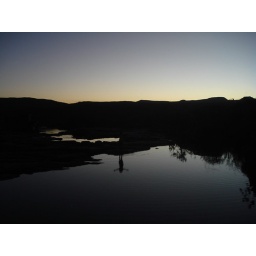
Diana reflected in the water of river